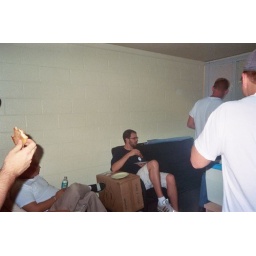
the boys eating pizza in my apt